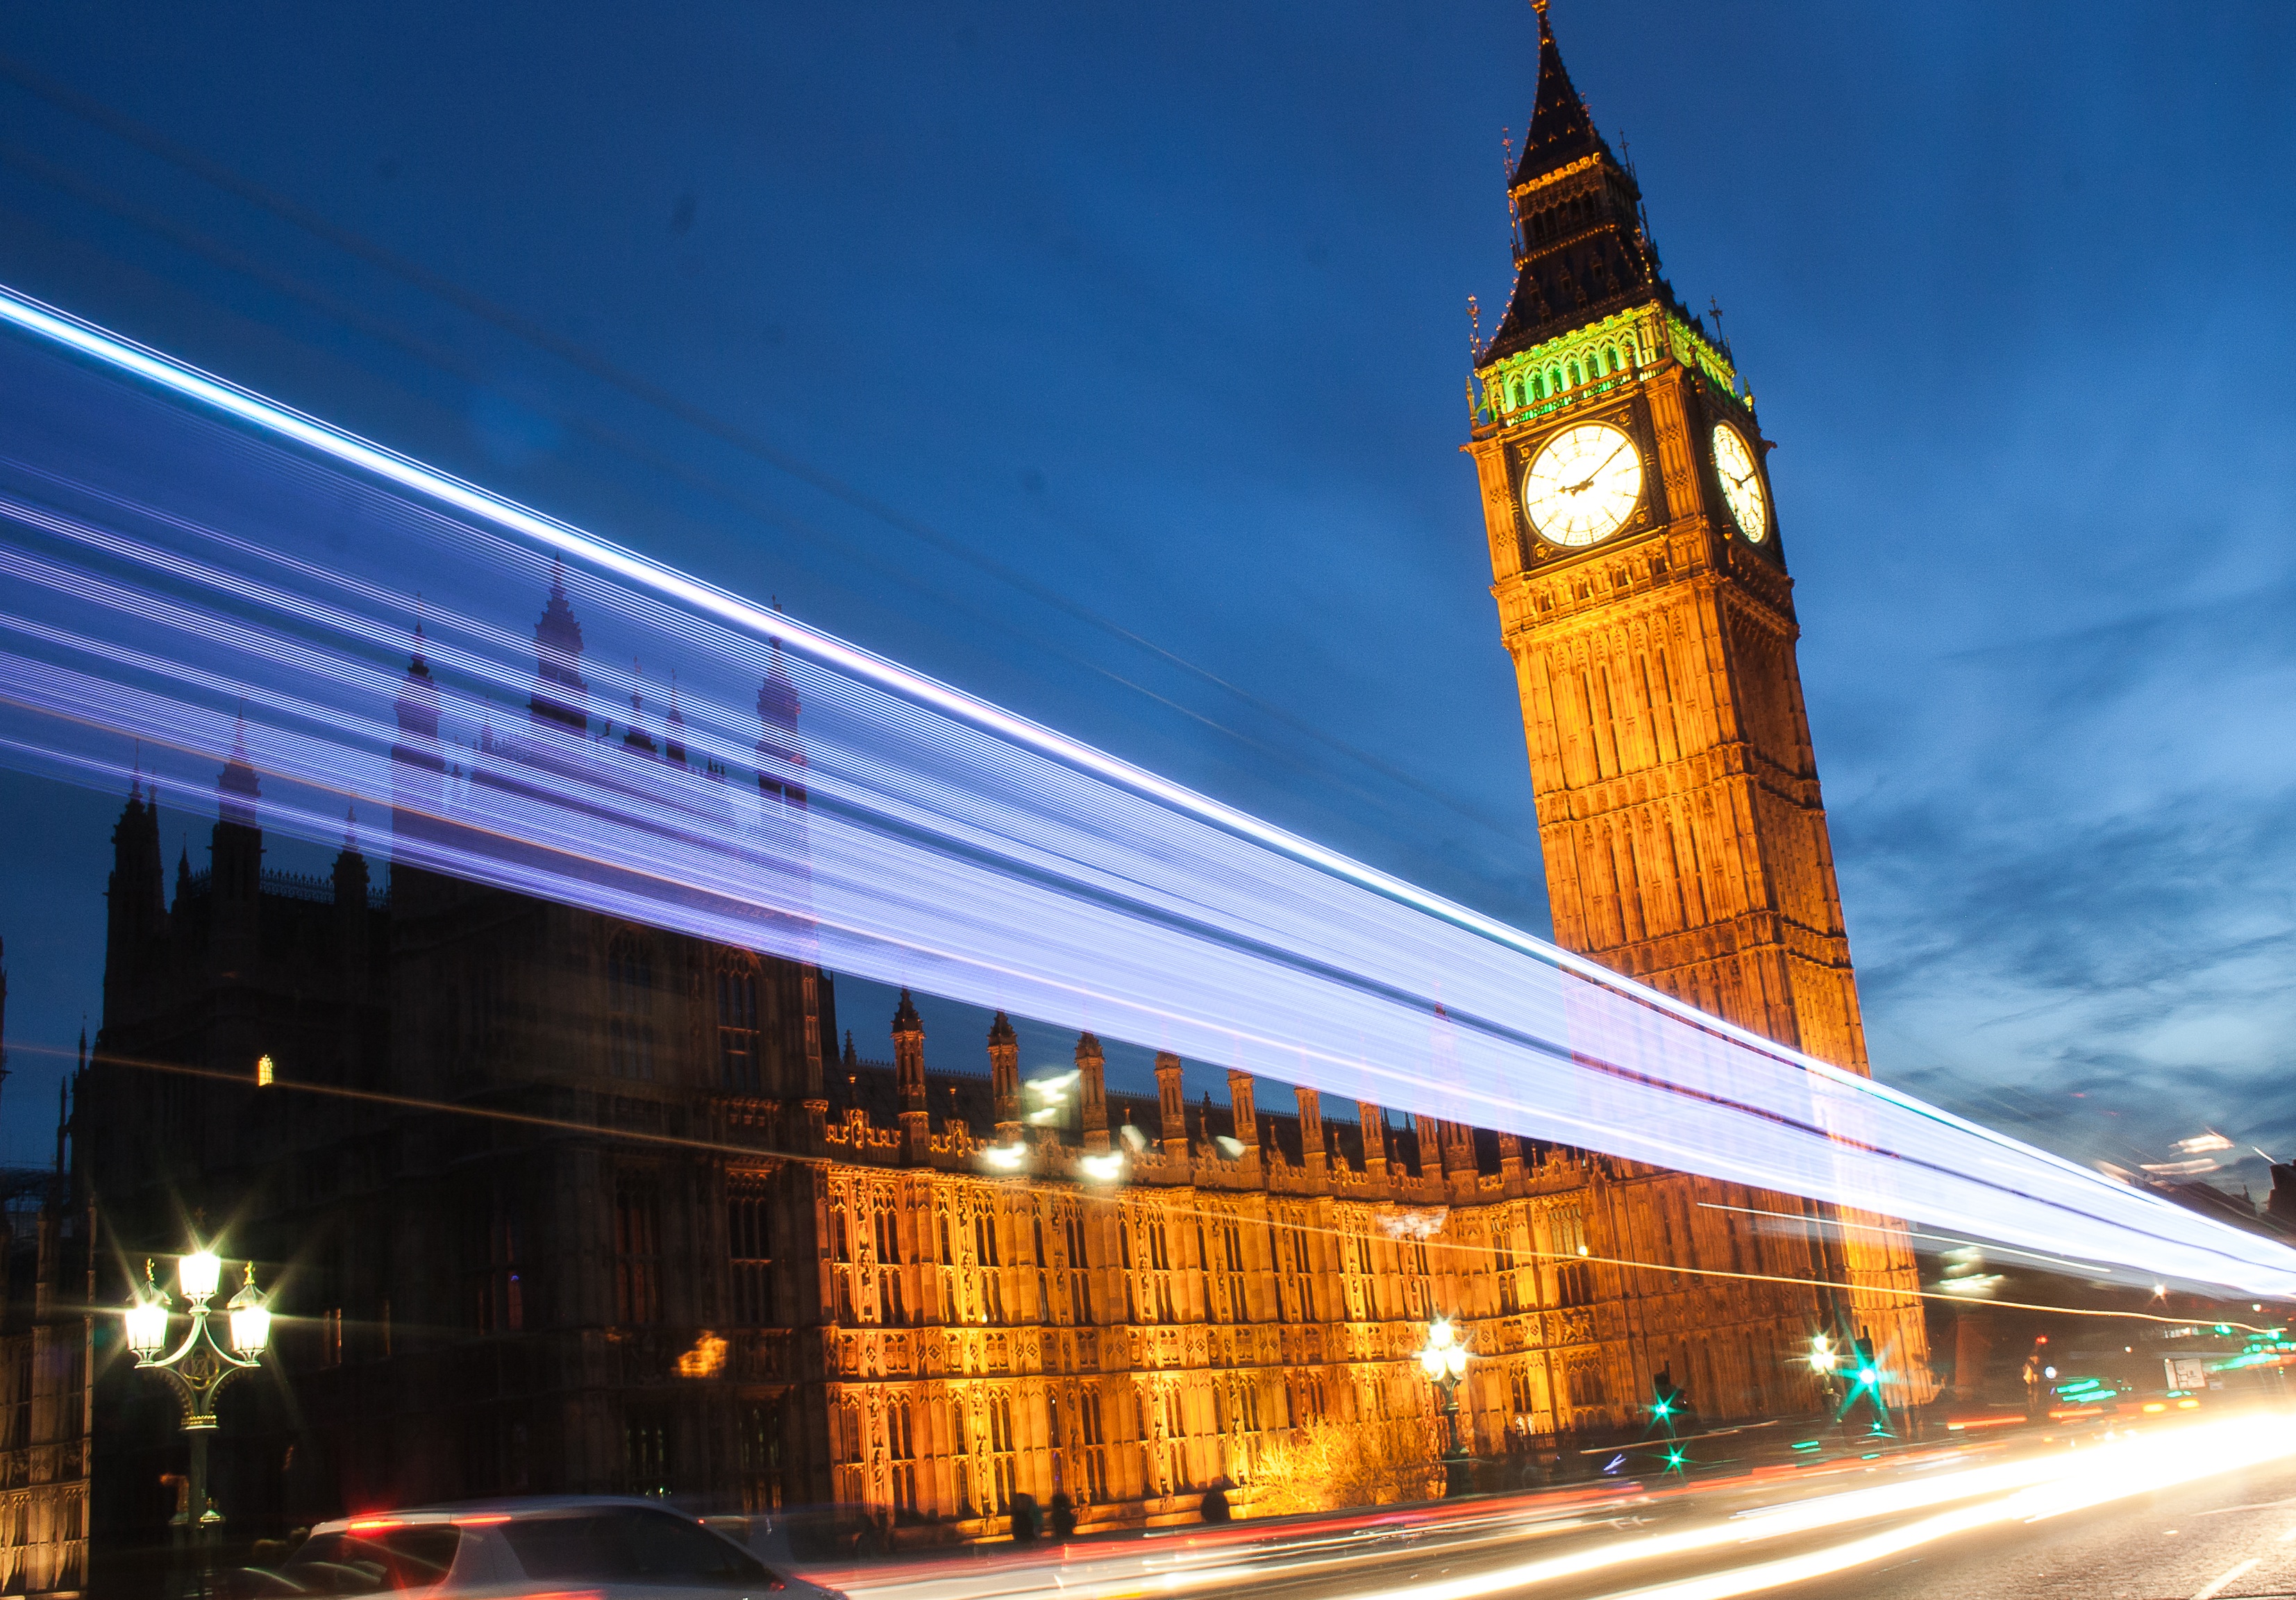
architecture, night, building, cityscape, downtown, evening, landmark, facade, lighting, urban area